Taman Ungku Tun Aminah

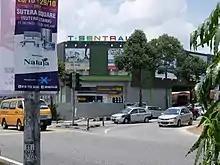
Taman Ungku Tun Aminah Bus and Taxi Terminal

The suburb houses the Taman Ungku Tun Aminah bus and taxi terminal. The area is accessible by Muafakat Bus route P-202. or by Causeway Link route T32 from Johor Bahru Sentral railway station to Bandar Selesa Jaya.